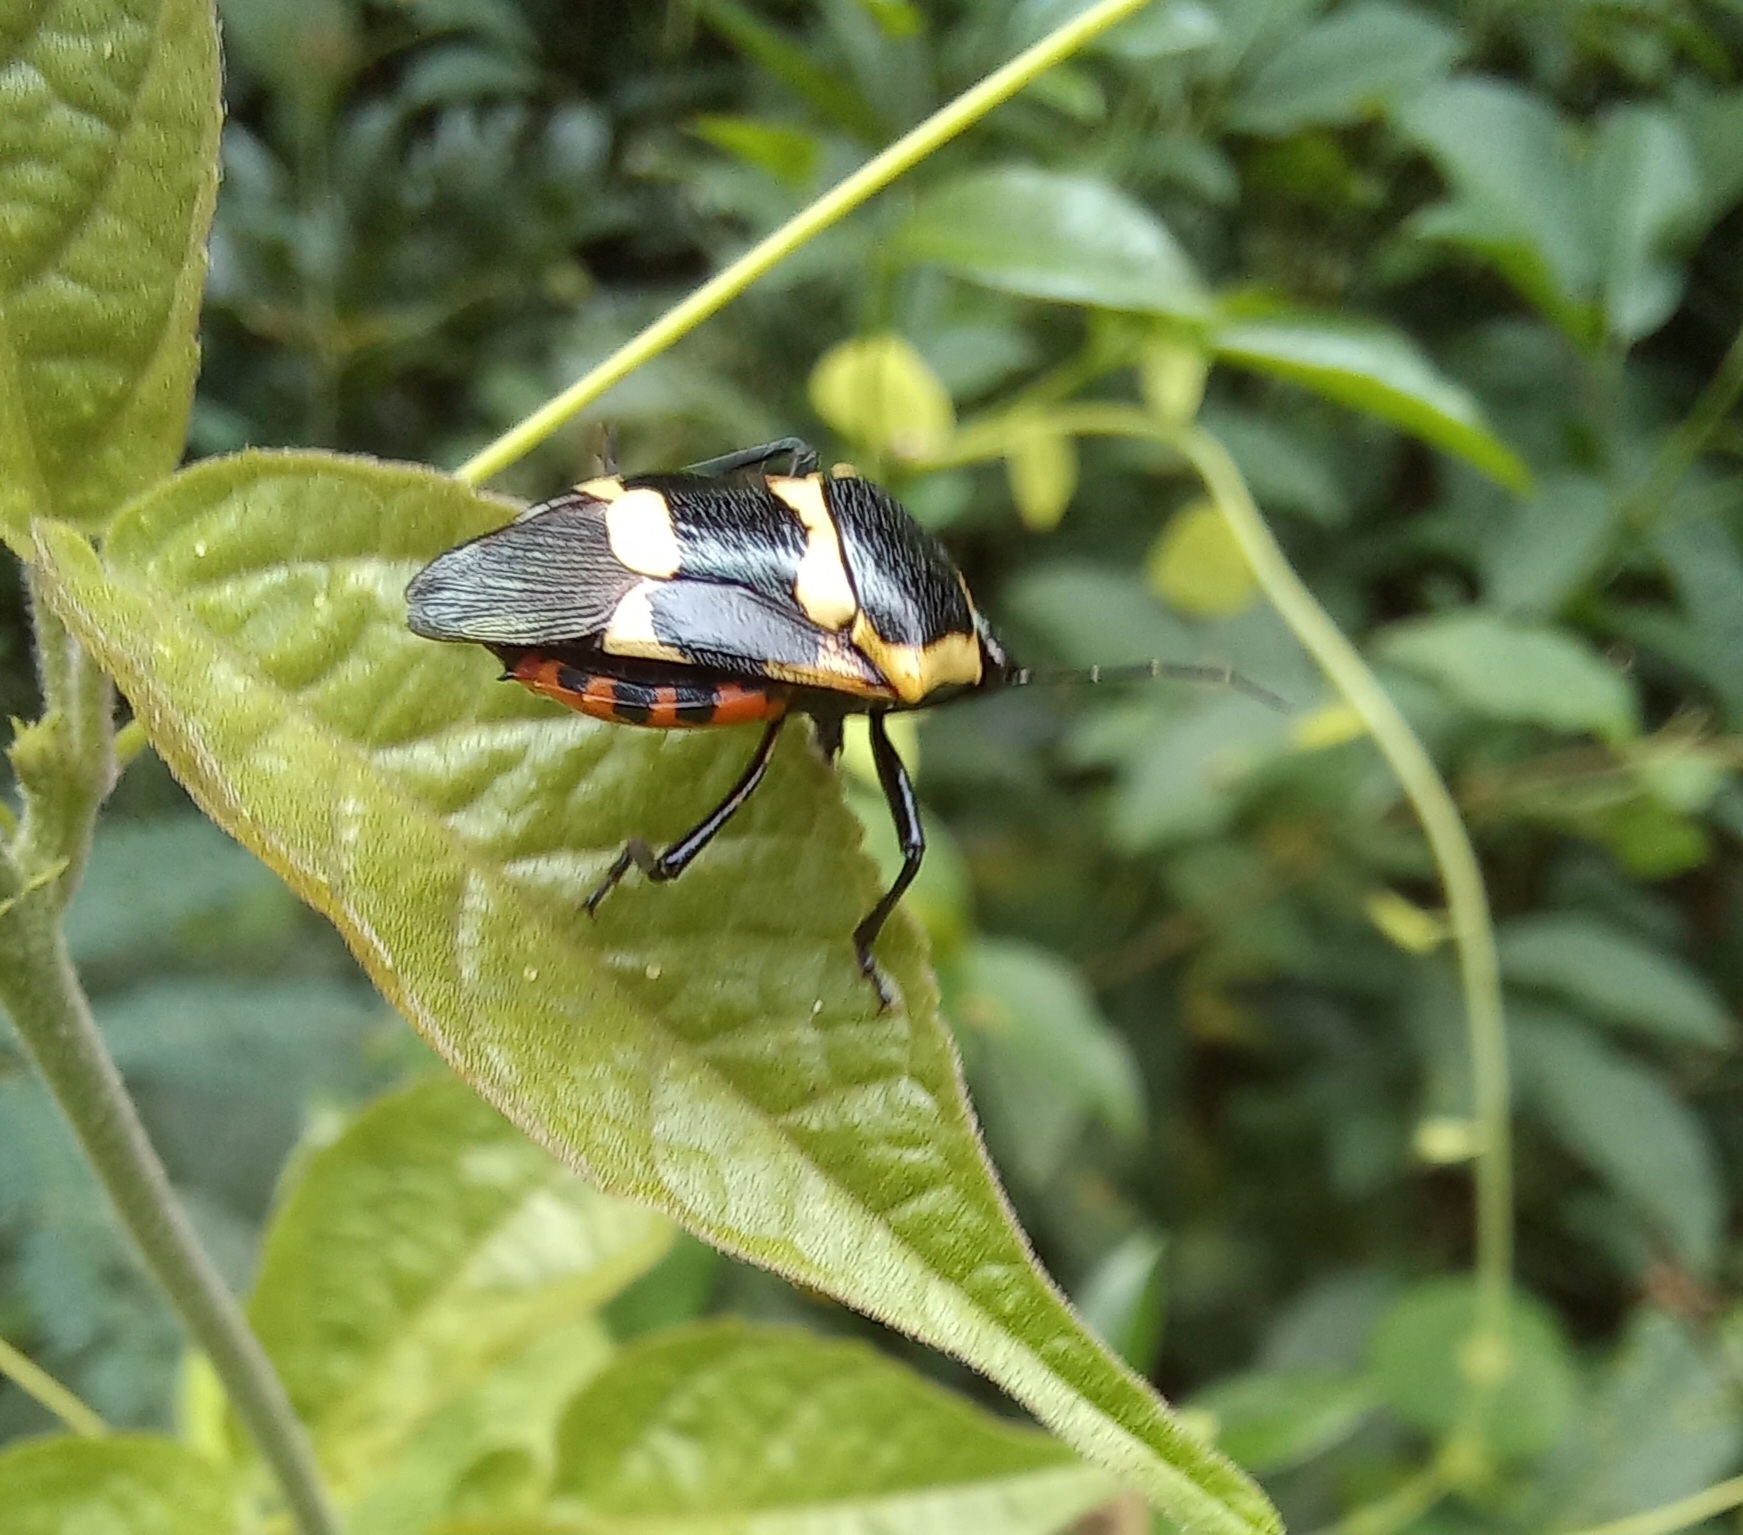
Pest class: stink_bug